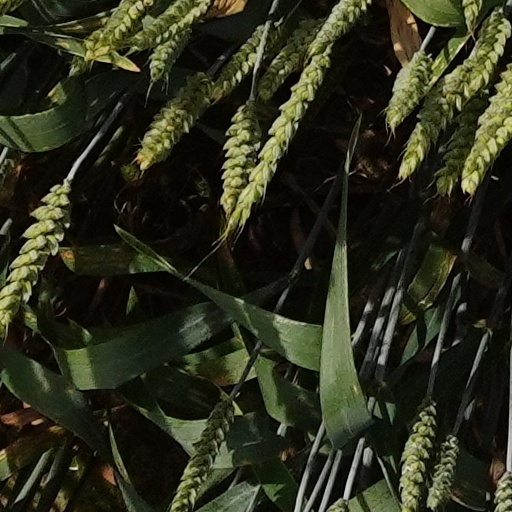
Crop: wheat